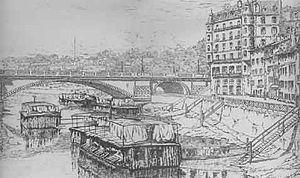
Quai du Seujet à Genève
L’histoire de Genève se déroule sur une période de deux mille ans. Mentionnée pour la première fois dans les Commentaires sur la Guerre des Gaules de Jules César, la cité est passée sous la domination romaine, puis des Burgondes et des Francs avant de devenir un évêché indépendant pendant le Moyen Âge. Avec l'arrivée de Jean Calvin, la ville adopte la Réforme protestante et devient un important centre de diffusion du calvinisme à l'échelle européenne. Son tissu économique se diversifie progressivement avec le développement des secteurs de l'horlogerie et de la banque. Il faut attendre la Révolution française pour que le régime aristocratique s'effondre après plusieurs tentatives de soulèvement. Après quinze ans sous la domination de la France napoléonienne, l'Ancien Régime est partiellement restauré. En 1846, la révolution fazyste transforme profondément Genève dans un contexte d'industrialisation. Le XXᵉ siècle voit l'installation des jeunes organisations internationales et la cité acquiert alors une renommée internationale.
Un lavoir est un bassin alimenté en eau généralement d'origine naturelle qui a pour vocation première de permettre de rincer le linge après l'avoir lavé. Il est le plus souvent public, gratuit ou payant selon les communes, mais peut être privé, attaché à une seule maison ou une seule ferme et pouvant être mis à la disposition de voisins moyennant une redevance.
Un bateau-lavoir est un ponton, un grand bateau ancré à la rive d'un cours d'eau, transformé en lavoir public.
Joseph Mégard, né le 16 novembre 1850 à Carouge et mort le 26 janvier 1918 à Plainpalais, est un peintre et graveur suisse. Son œuvre est constituée principalement de paysages à l’huile et de planches à l’eau-forte.